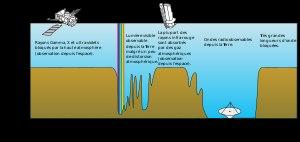
On appelle propagation ionosphérique la propriété des ondes électromagnétiques de parcourir des distances plus grandes que la simple ligne de vue par réflexion sur l’ionosphère. Les conditions de la propagation ionosphérique dépendent de plusieurs facteurs tels le cycle solaire, l'heure et les saisons.
En radioastronomie, le point ou trou d'eau fait référence à une fenêtre du spectre électromagnétique située entre 1 420 et 1 666 mégahertz, c'est-à-dire aux longueurs d'onde situées entre 18 et 21 centimètres. Cette fenêtre est délimitée par le radical hydroxyle, qui possède une raie d'émission à 18 centimètres, et l'hydrogène, qui en a une à 21 centimètres. Les deux composés réunis donnent de l'eau, d'où le nom de cette plage de longueurs d'onde.
L'atmosphère terrestre est l'enveloppe gazeuse entourant la Terre que l'on appelle air. L'air sec se compose de 78,087 % de diazote, 20,95 % de dioxygène, 0,93 % d'argon, 0,041 % de dioxyde de carbone et des traces d'autres gaz. L'atmosphère protège la vie sur Terre en filtrant le rayonnement solaire ultraviolet, en réchauffant la surface par la rétention de chaleur et en réduisant partiellement les écarts de température entre le jour et la nuit.
Un télescope à rayons X est un télescope conçu pour l'astronomie des rayons X. Ces derniers doivent être mis en orbite hors de l'atmosphère terrestre, qui est opaque aux rayons X. Ils sont donc montés à bord de fusées-sondes ou des satellites artificiels.
Une onde radioélectrique, communément abrégée en onde radio, est une onde électromagnétique dont la fréquence est inférieure à 300 MHz, soit une longueur d'onde dans le vide supérieure à 1 mètre pour les ondes radio dites "radiofréquences", et comprise entre 300 MHz et 300 GHz, soit une longueur d'onde dans le vide supérieure à 1 millimètre, pour les ondes radio dites "hyperfréquences". Adaptées au transport de signaux issus de la voix et de l'image, les ondes radio permettent les radiocommunications et la radiodiffusion.
La fenêtre atmosphérique est une partie du spectre électromagnétique pour laquelle l'absorption par l'atmosphère terrestre est minimale. Dans le domaine optique, outre la fenêtre du visible, les deux fenêtres principales se situent dans l'infrarouge, entre 3 et 5 µm et 8 et 14 µm environ.
Le projet Ozma, du nom de la princesse du pays d'Oz légendaire créé par L. Frank Baum, est à l'origine du programme SETI. Le projet Ozma a été la première tentative de détection de signaux qu'une intelligence extraterrestre, provenant d'une exoplanète, pourrait émettre. Ce projet a été proposé et dirigé par l'astronome et astrophysicien américain Frank Drake, de l'université Cornell.
Search for Extra-Terrestrial Intelligence généralement désigné par son acronyme SETI regroupe des projets scientifiques essentiellement américains dont l'objectif est de détecter la présence de civilisations extraterrestres avancées présentes dans d'autres systèmes solaires. Ces projets reposent sur plusieurs hypothèses : existence d'autres civilisations avancées dans notre galaxie à une distance compatible avec les techniques d'observation utilisées, émission par ces civilisations de signaux électromagnétiques suffisamment puissants pour être détectés correspondant éventuellement à des tentatives de prise de contact, émissions dans des bandes spectrales non perturbées par le milieu galactique et pouvant traverser l'atmosphère terrestre.